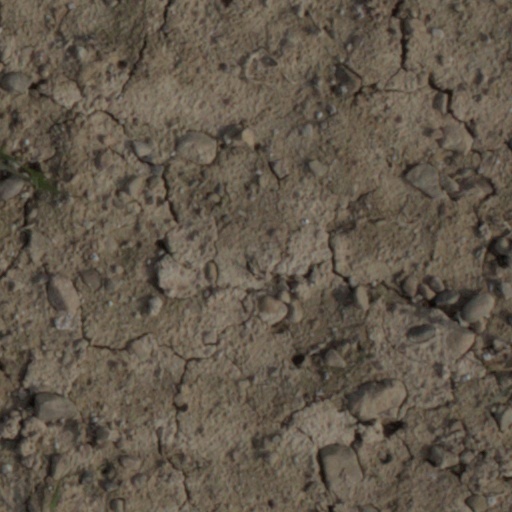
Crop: wheat